Mythri (2012 film)

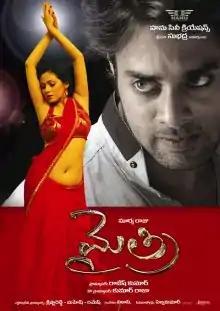
Theatrical release poster

Mythri is a 2012 Indian mystery film directed by Surya Raju starring Navdeep and Sadha in the lead roles. Rajesh Kumar produced the movie on Hanu Cine Creations Banner and Vikas provided the music.